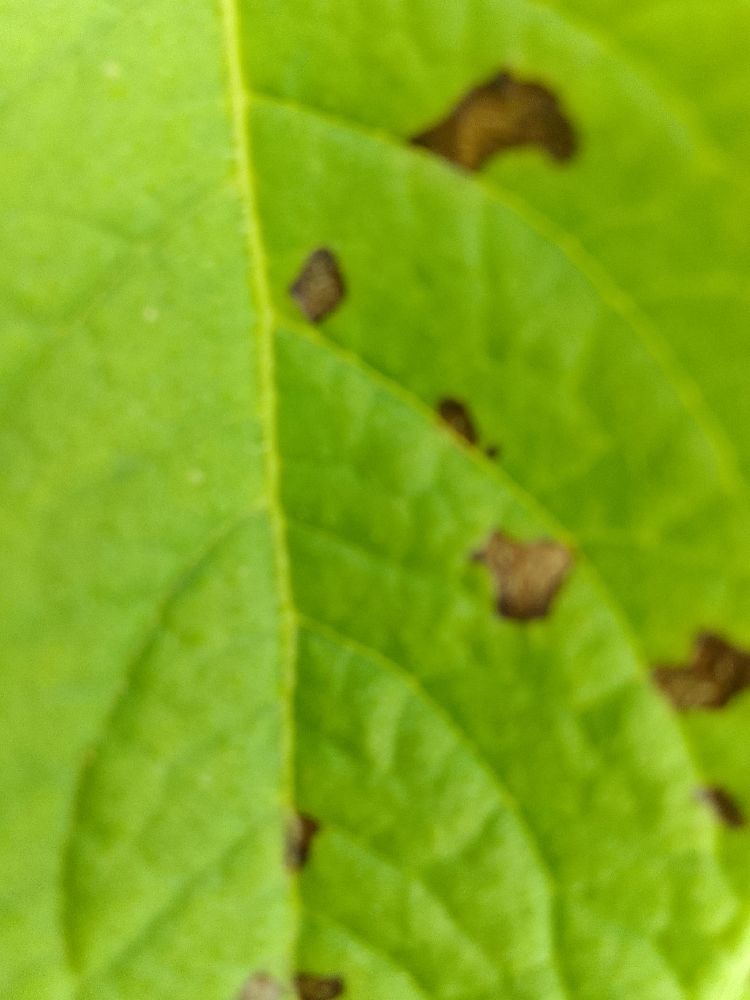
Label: Early blight